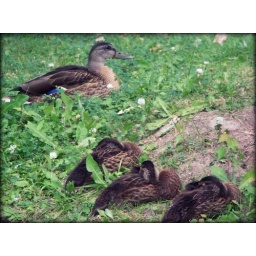
It was naptime for these ducks, but there was the one duck standing over them in a somewhat protective way.